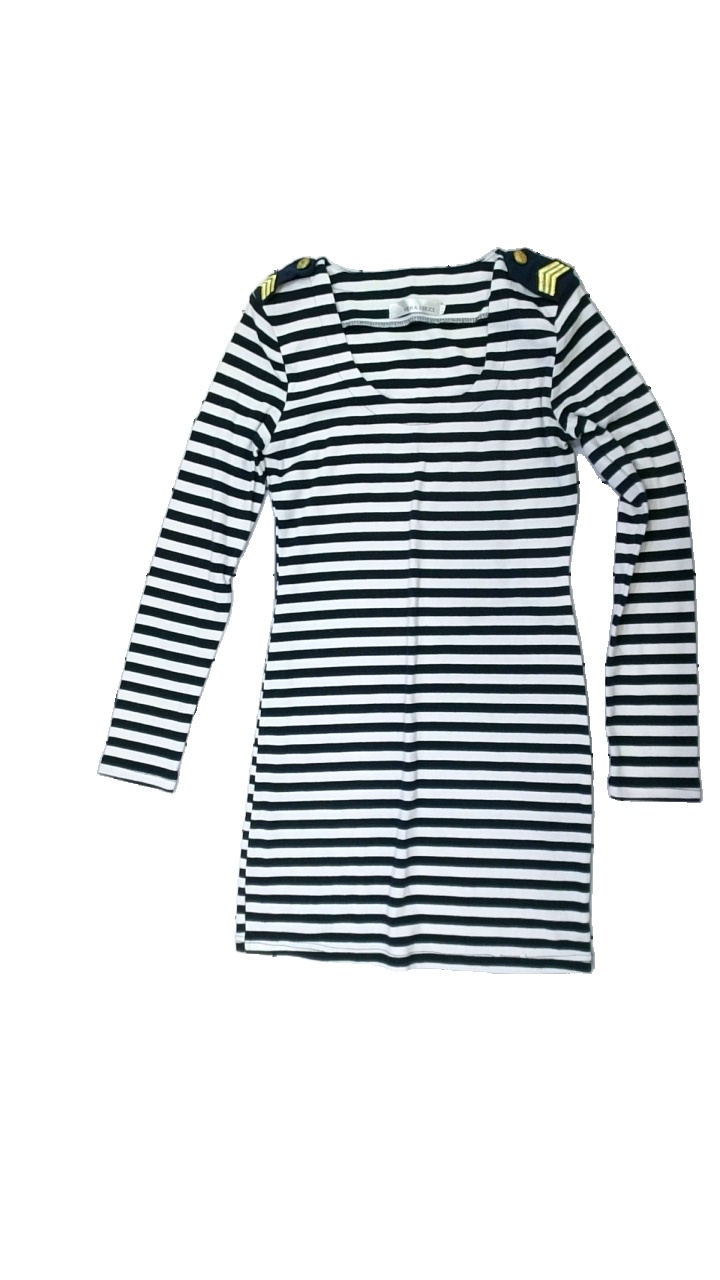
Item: Dress (Ladies)
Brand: Vera Lucci
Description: randig klänning, nopprig över hela
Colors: Black, White
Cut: Regular
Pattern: Striped
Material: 66% polyester 34% cotton
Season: All
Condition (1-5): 3
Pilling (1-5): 3
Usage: Export
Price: <50